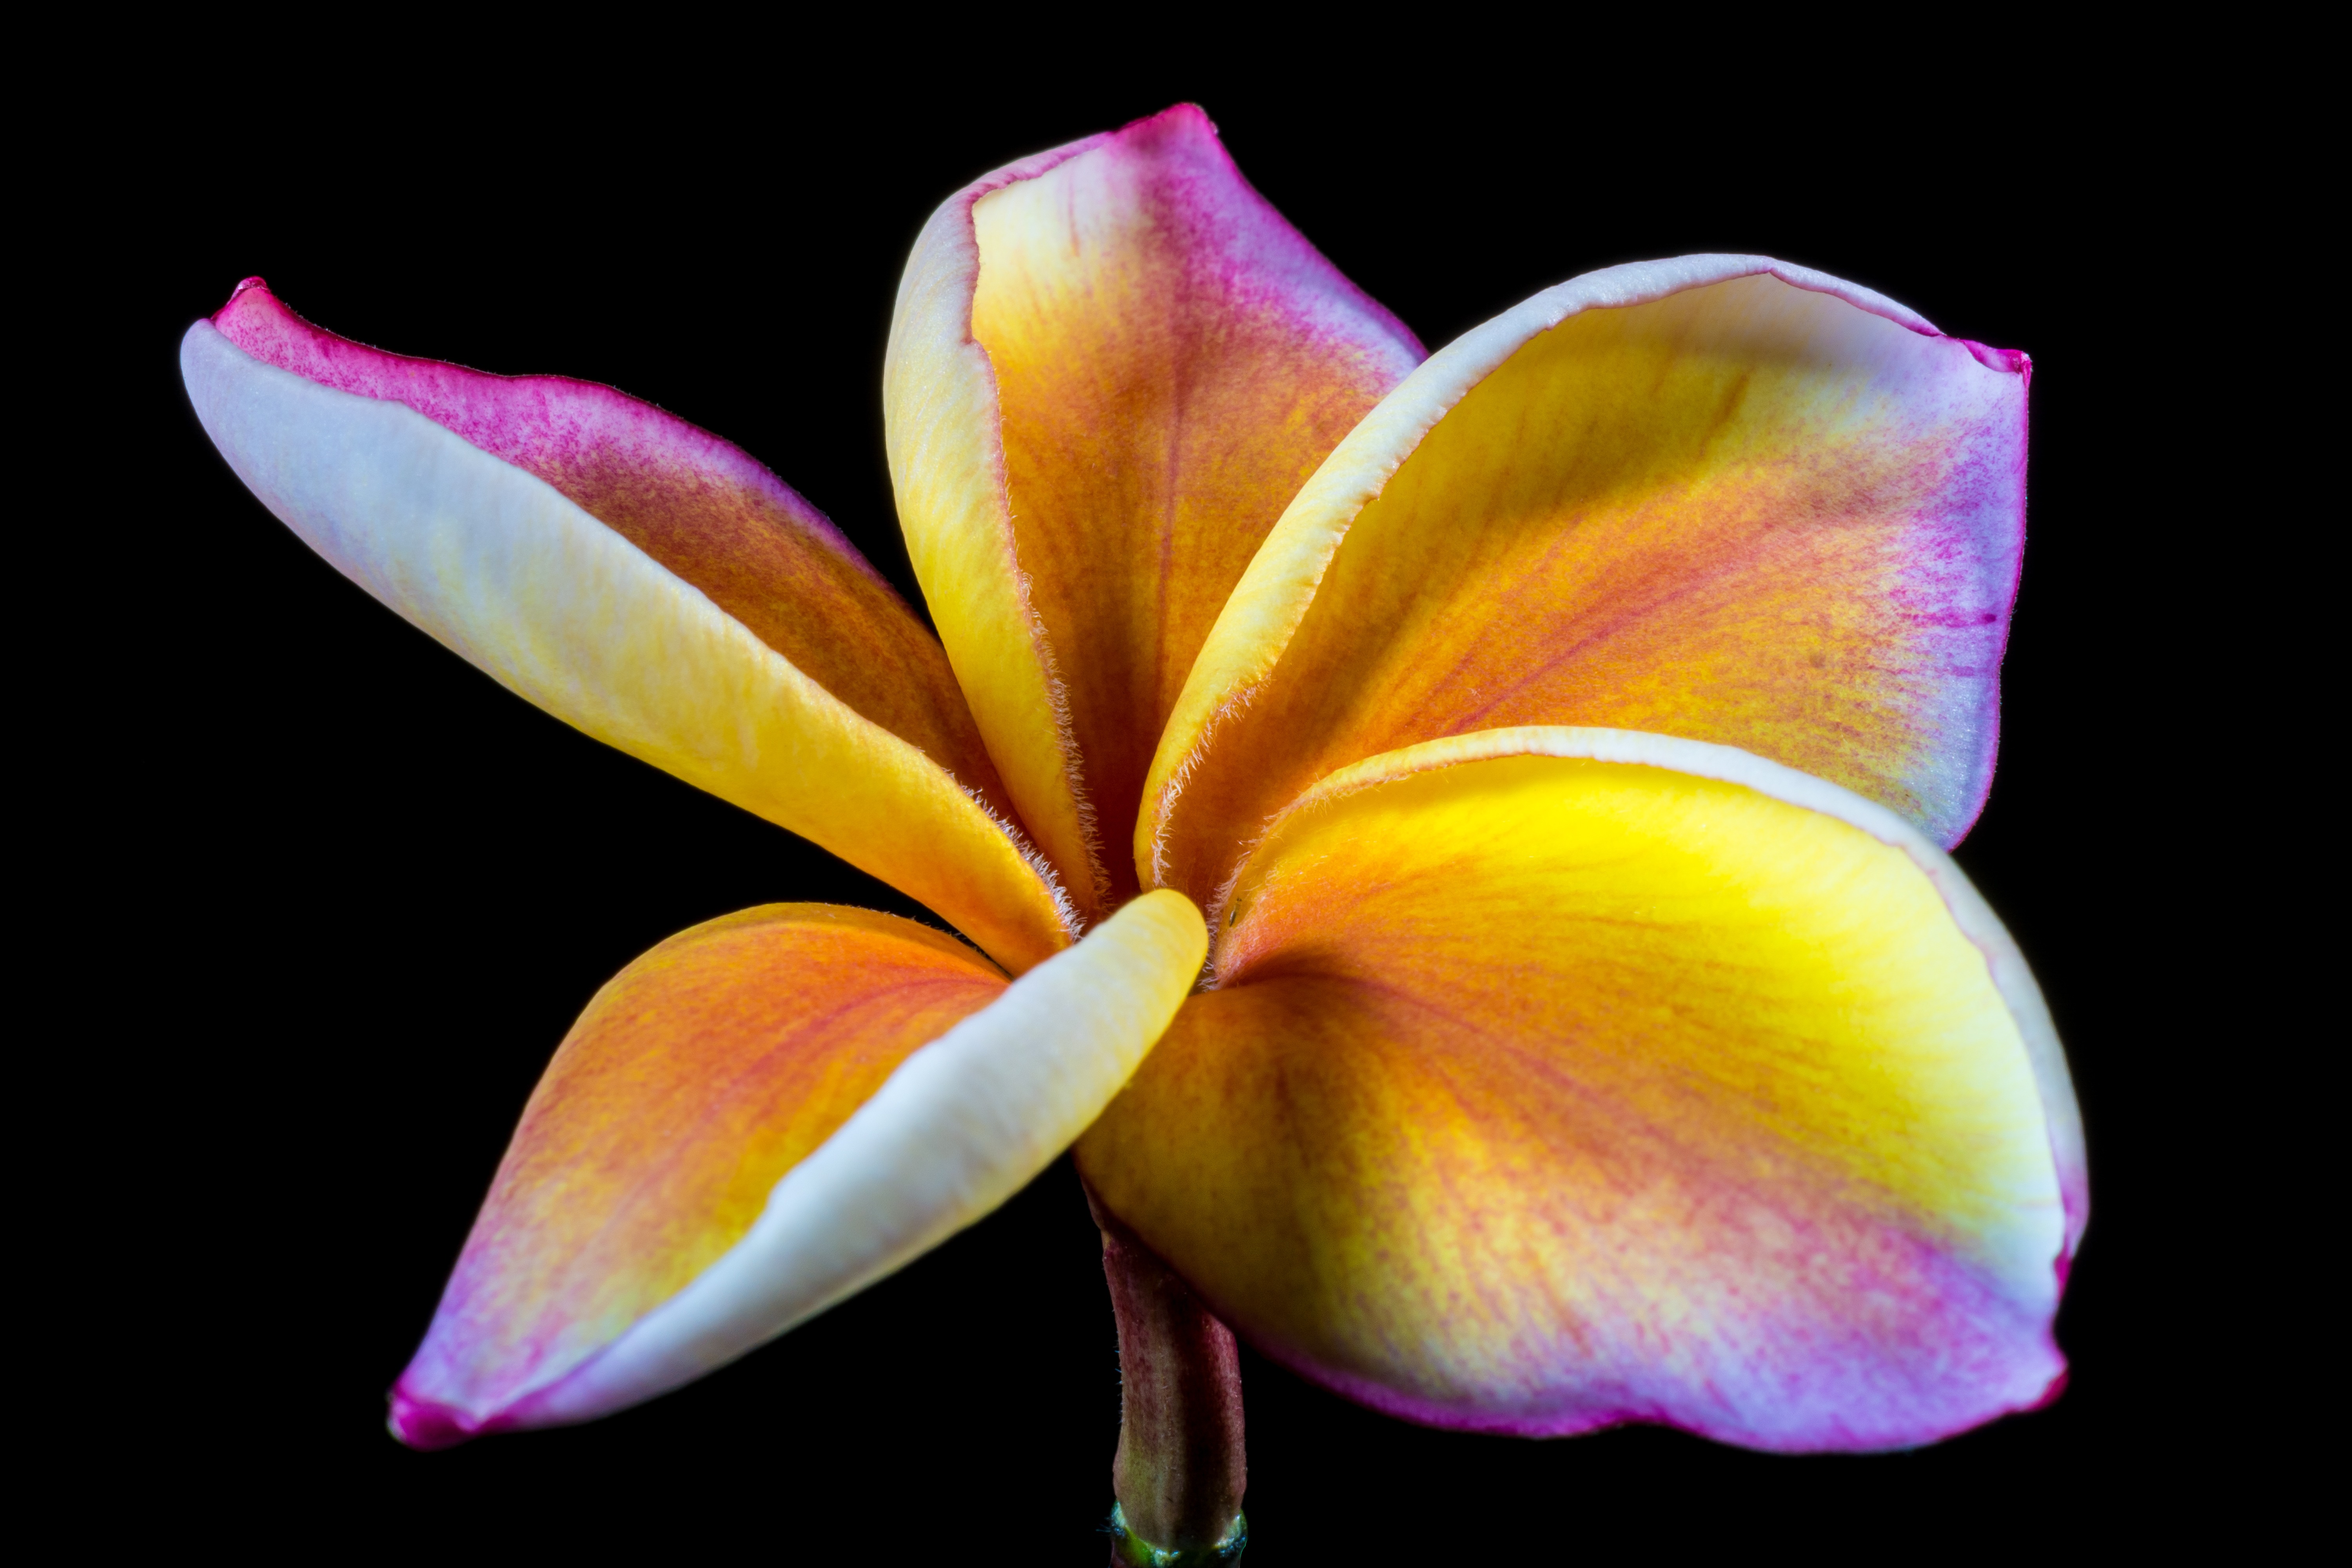
blossom, plant, photography, leaf, flower, petal, bloom, color, yellow, flora, close up, petals, beautiful, lily, exotic, apocynaceae, plumeria, macro photography, ornamental plant, inflorescence, frangipani, flowering plant, ornamental flower, temple tree, violet yellow, dog gift greenhouse, national flower, plant stem, land plant, frangipandi, flor de cebo, west indian frangipani, plumeria alba, calyx lobes